Hypotyposis

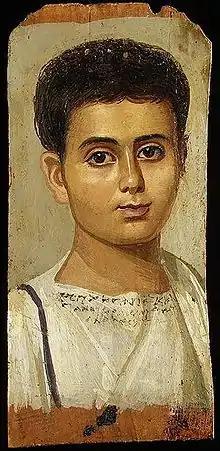
Ethopoeia provides a physical and moral portrait of a person.

Prosopopoeia can concern a fictional, dead or abstract character who, unlike allegory [ref. needed], has the faculty of speech; it is a figure in its own right, despite its proximity to hypotyposis (according to Jean-Jacques Robrieux, it is, indeed, a form of it). The "prosopopeia of the laws" (Crito, 50 a-c) is one of the oldest examples. The term "prosopography" (ancient Greek "prosopon" and "graphein", "face, figure, character and writing") is also often used, synonymously with that of "prosopopoeia", and designates the description of the external appearance of a person. Often confused with allegory when it concerns a mythical or abstract character (such as Death, for example), prosopography, unlike portrait and ethopoeia (see below), vividly describes the subject in his or her environment and in action, in a fleeting manner, as in this Baudelairian poem: